Iraj Harirchi

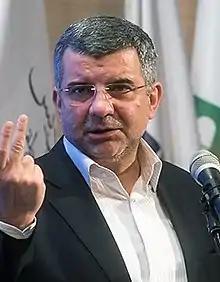
Harirchi in 2019

Iraj Harirchi Tabrizi (born 1966) is an Iranian politician and surgeon. He is the lecturer at Tehran University of Medical Sciences at Tehran Cancer Institute. He also served as deputy minister of Health and Medical Education.